Kaiane Aldorino

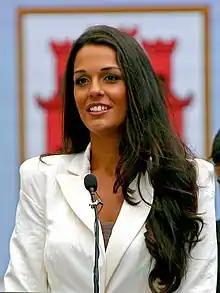
Kaiane Aldorino on 15 September 2011

On 7 July 2011, Aldorino was awarded with both the Freedom of the City of Gibraltar and the Gibraltar Medallion of Honour by a unanimous vote in the Gibraltar Parliament. The motion which was tabled by Chief Minister of Gibraltar Peter Caruana recognised her: